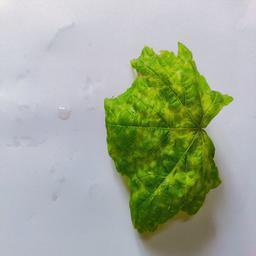
Label: Downy Mildew